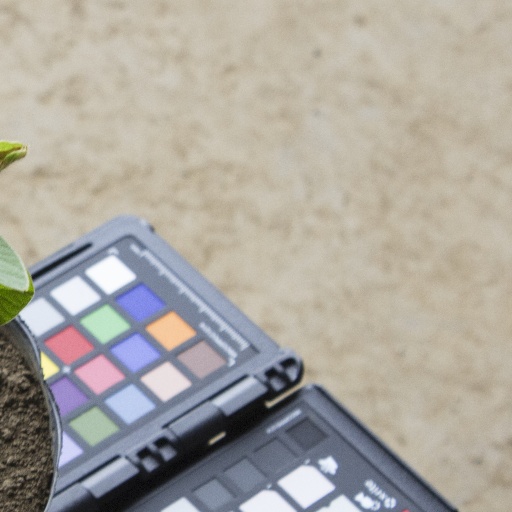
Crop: soybean